Cavalier Records

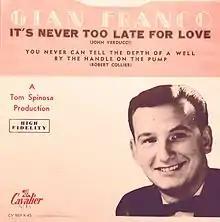
Gianfranco Giotta

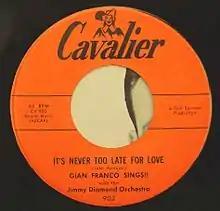

Notables who recorded on Cavalier include guitarist Nick Lucas (backed by San Francisco's Jimmy Diamond Orchestra), folk singer-songwriter Stan Wilson, Ronny Draper (younger brother of country singer Rusty Draper), San Francisco "hum-along" pianist Burt Bales, local Western Music performers and entrepreneurs Black Jack Wayne and Chuck Wayne, and singer Gianfranco Giotta, who collaborated with composer John Verducci, Tom Spinosa and the Jimmy Diamond Orchestra to record Cavalier 7"/45 r.p.m. (CV 903) "It's Never Too Late for Love" and Robert Collier's "You Never Can Tell the Depth of a Well" under the title "Gian Franco Sings!" c. 1964.